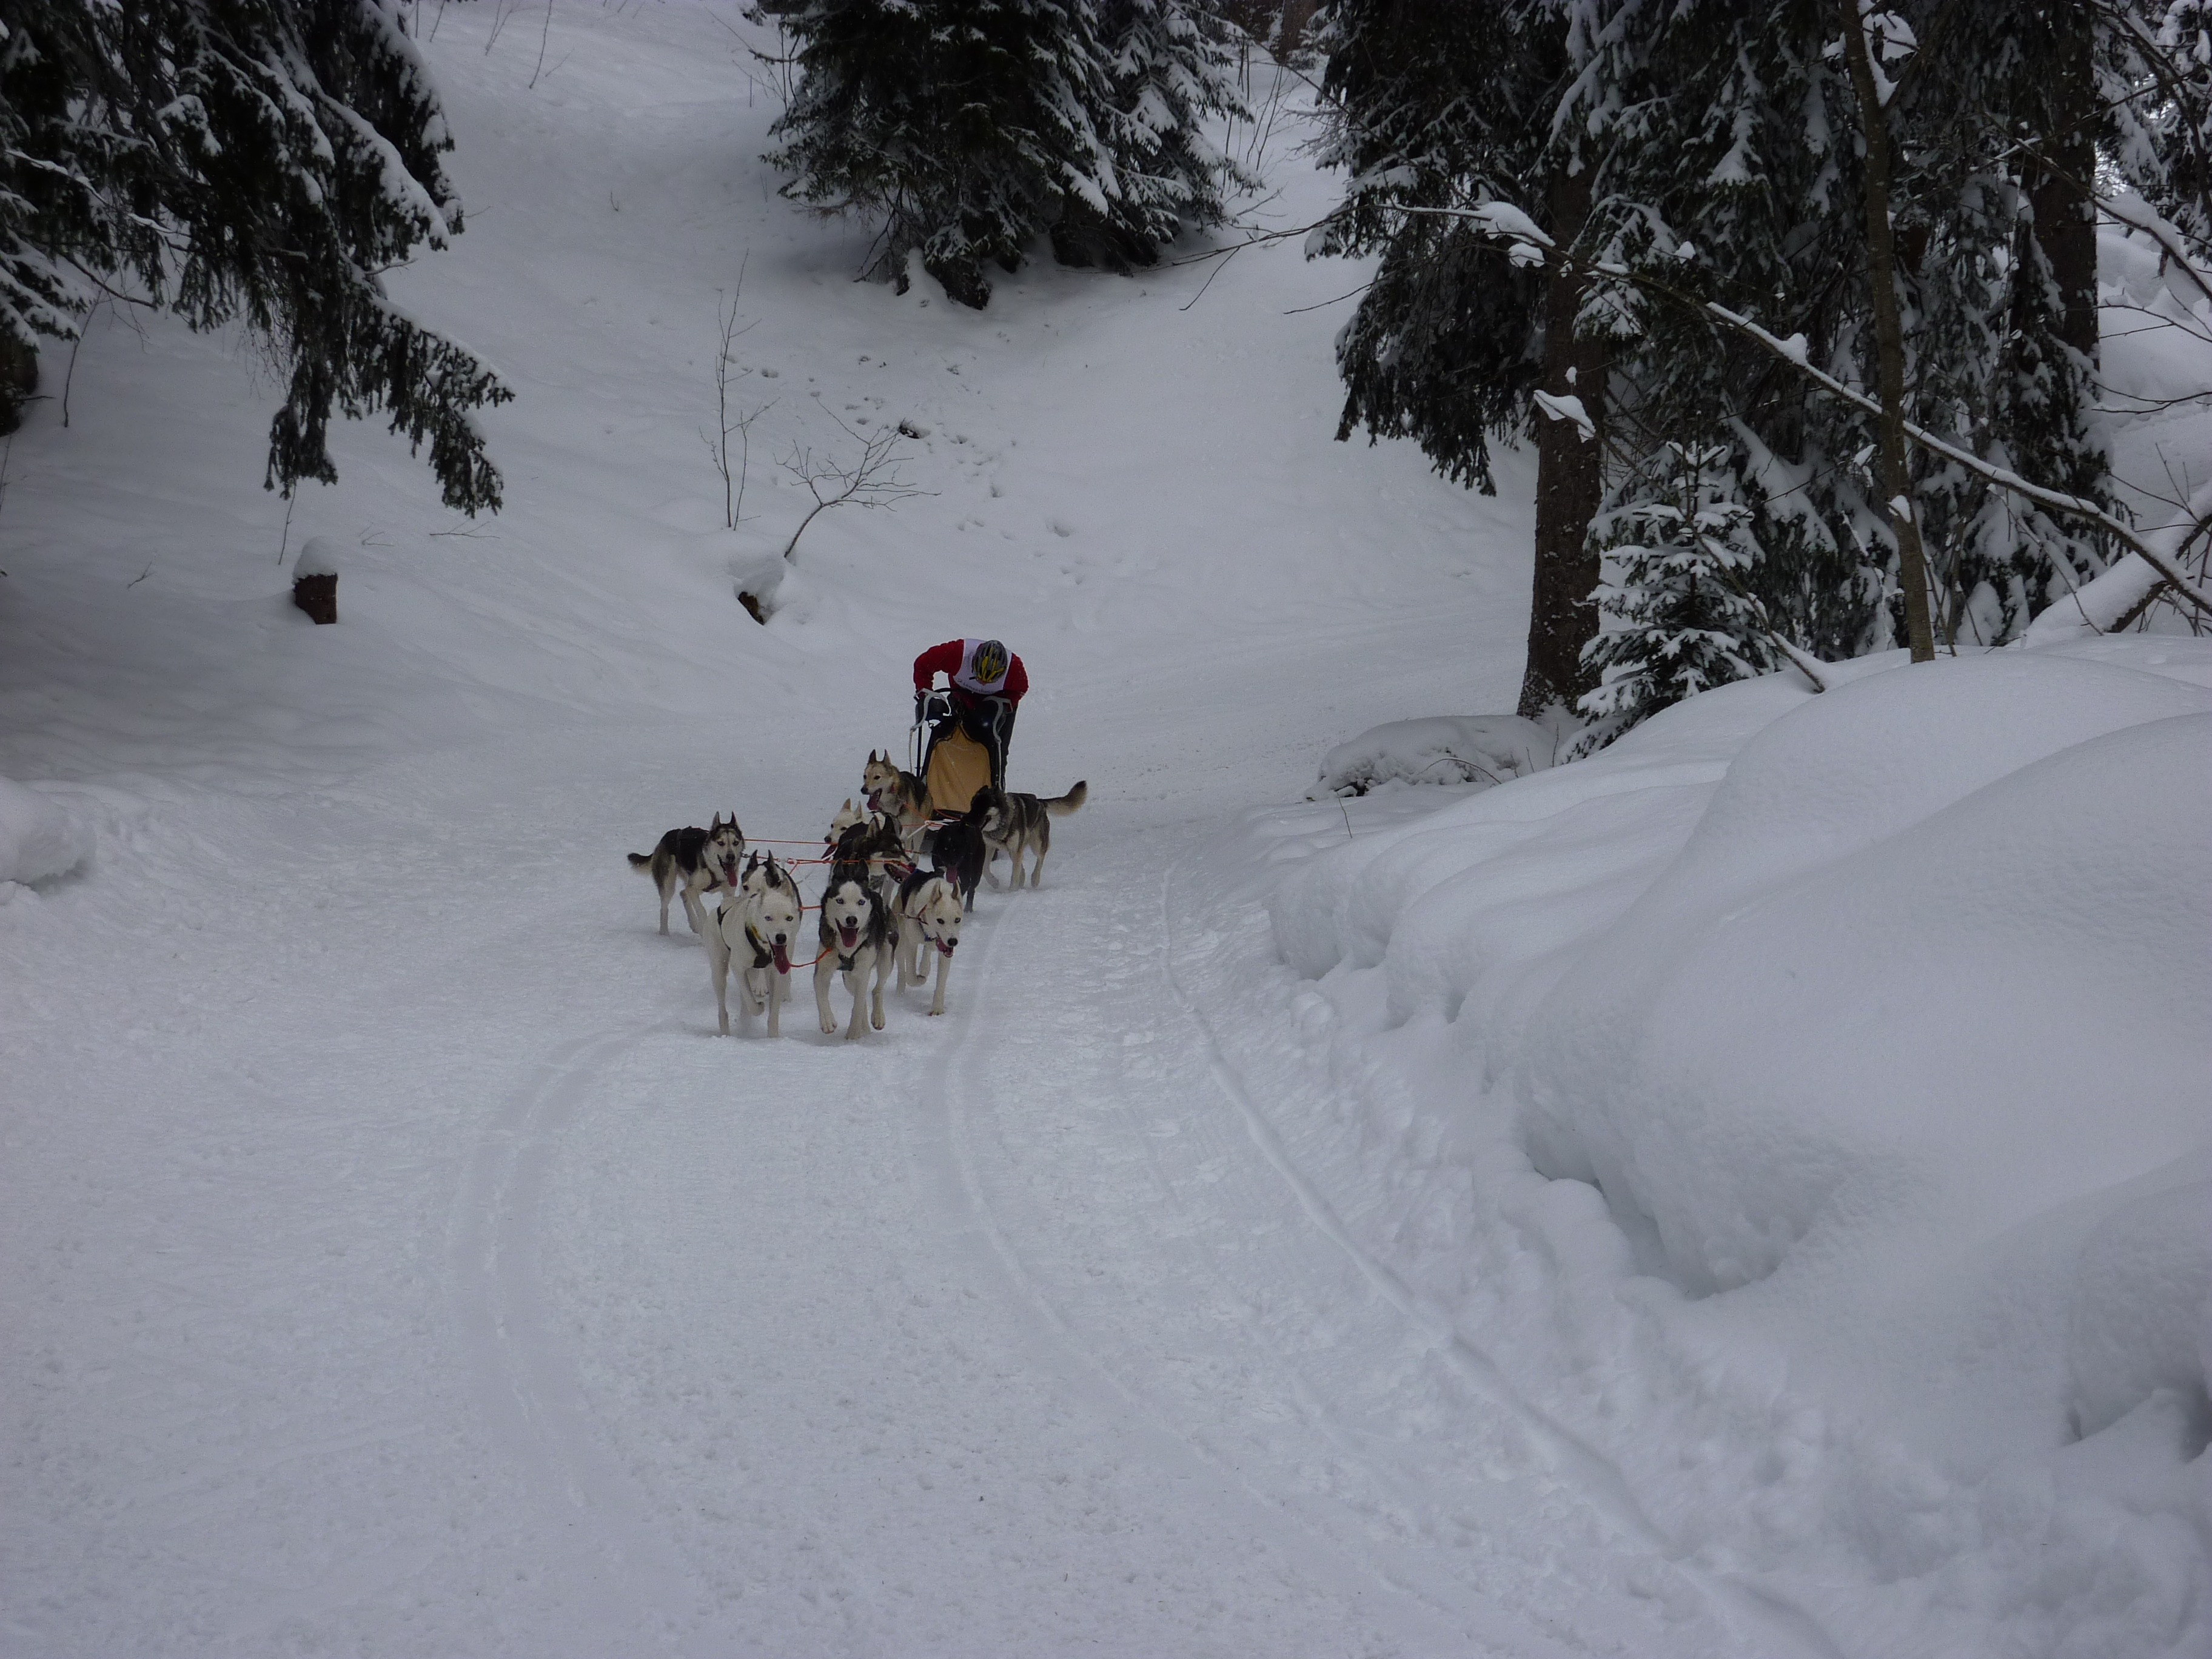
landscape, snow, cold, winter, white, run, dog, animal, vehicle, weather, snowy, season, race, dogs, fun, mountains, footwear, blizzard, huskies, wintry, active, land vehicle, geological phenomenon, winter storm, dog racing, sled dog race, lenzerheide switzerland